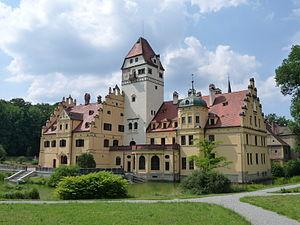
Gabriel Seidl, à partir de 1900 von Seidl, né le 9 décembre 1848 à Munich et mort le 27 avril 1913 à Munich, est un architecte allemand, auteur de bâtiments historicistes. Son frère Emmanuel était également architecte.